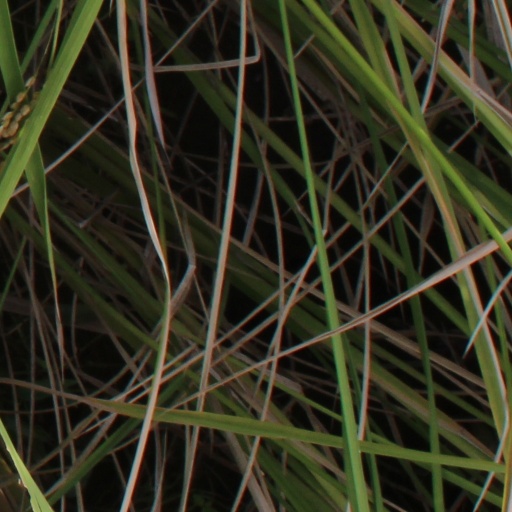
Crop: rice